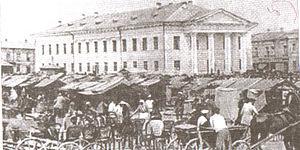
La place des Contrats est une place du quartier historique de Podil, à Kiev, en Ukraine. Sous l'Empire russe, une importante foire, dite « foire des Rois » ou « foire des Contrats », s'y tenait chaque année pendant les trois jours de l'Épiphanie : on y se renégociait les baux agricoles ou contrats. Son chiffre d'affaires, en 1856, s'élevait à 6 millions de roubles. De 1869 à 1919, elle était nommée « place Alexandre » en hommage au tsar Alexandre II, et de 1919 à 1990, « place Rouge ». Les appellations de « place des Contrats » et « place Rouge » coexistent jusqu'en 1990 où la place retrouve son nom d'origine.